Francisco Bayeu y Subías

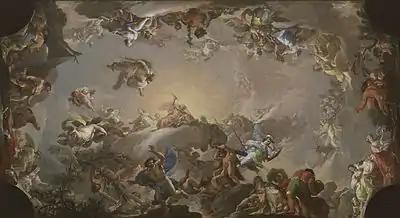
Sketch for "Olympus: Battle of the Titans" (1764)

In 1763, he was recalled to Madrid by Anton Raphael Mengs, to help decorate the Royal Palace. That same year, was given a position at the Royal Tapestry Factory by King Charles III. There, together with Ramón, he created designs and "cartones" (cartoons). He also re-enrolled at the Academia. In 1766, he received a scholarship to study in Italy. In addition to his tapestry work, he executed numerous decorative paintings at various palaces and churches. In later years, one of his colleagues was Francisco Goya, who had married his sister, Josefa Bayeu.